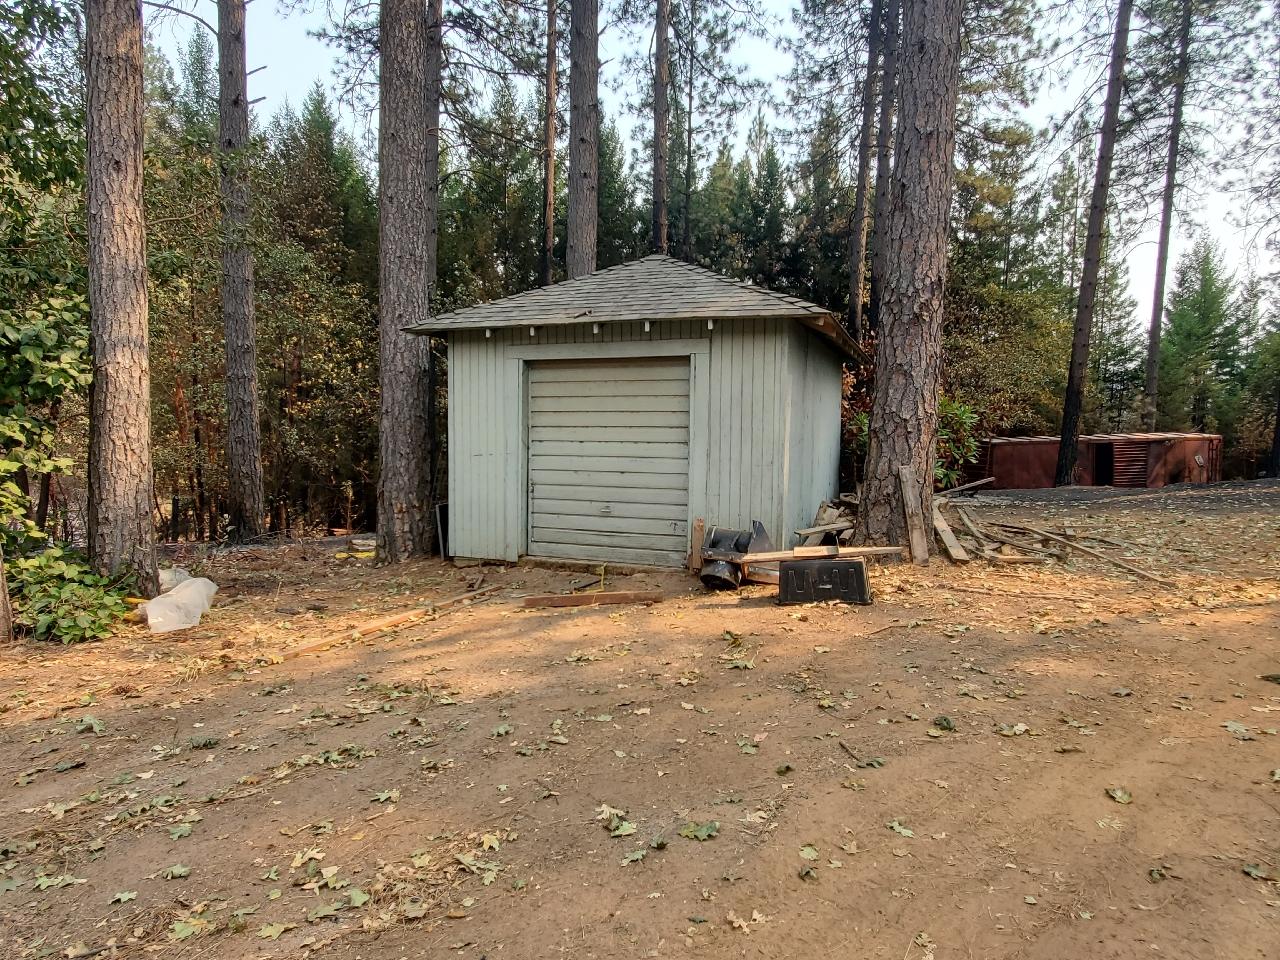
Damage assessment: no_damage